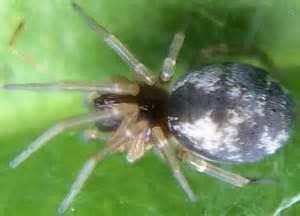
spider